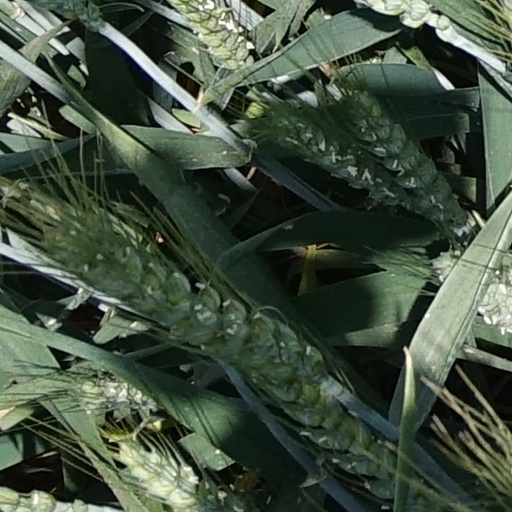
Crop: wheat